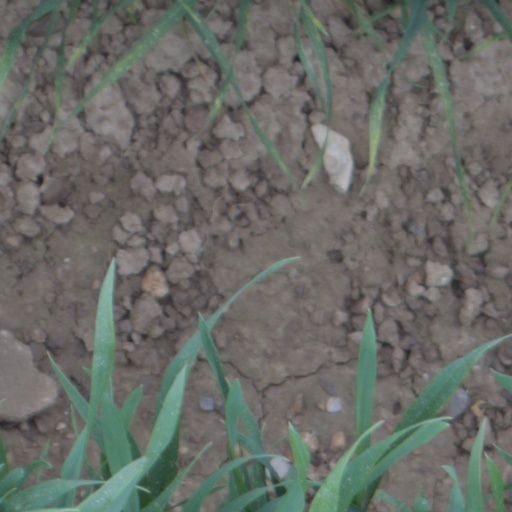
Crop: wheat